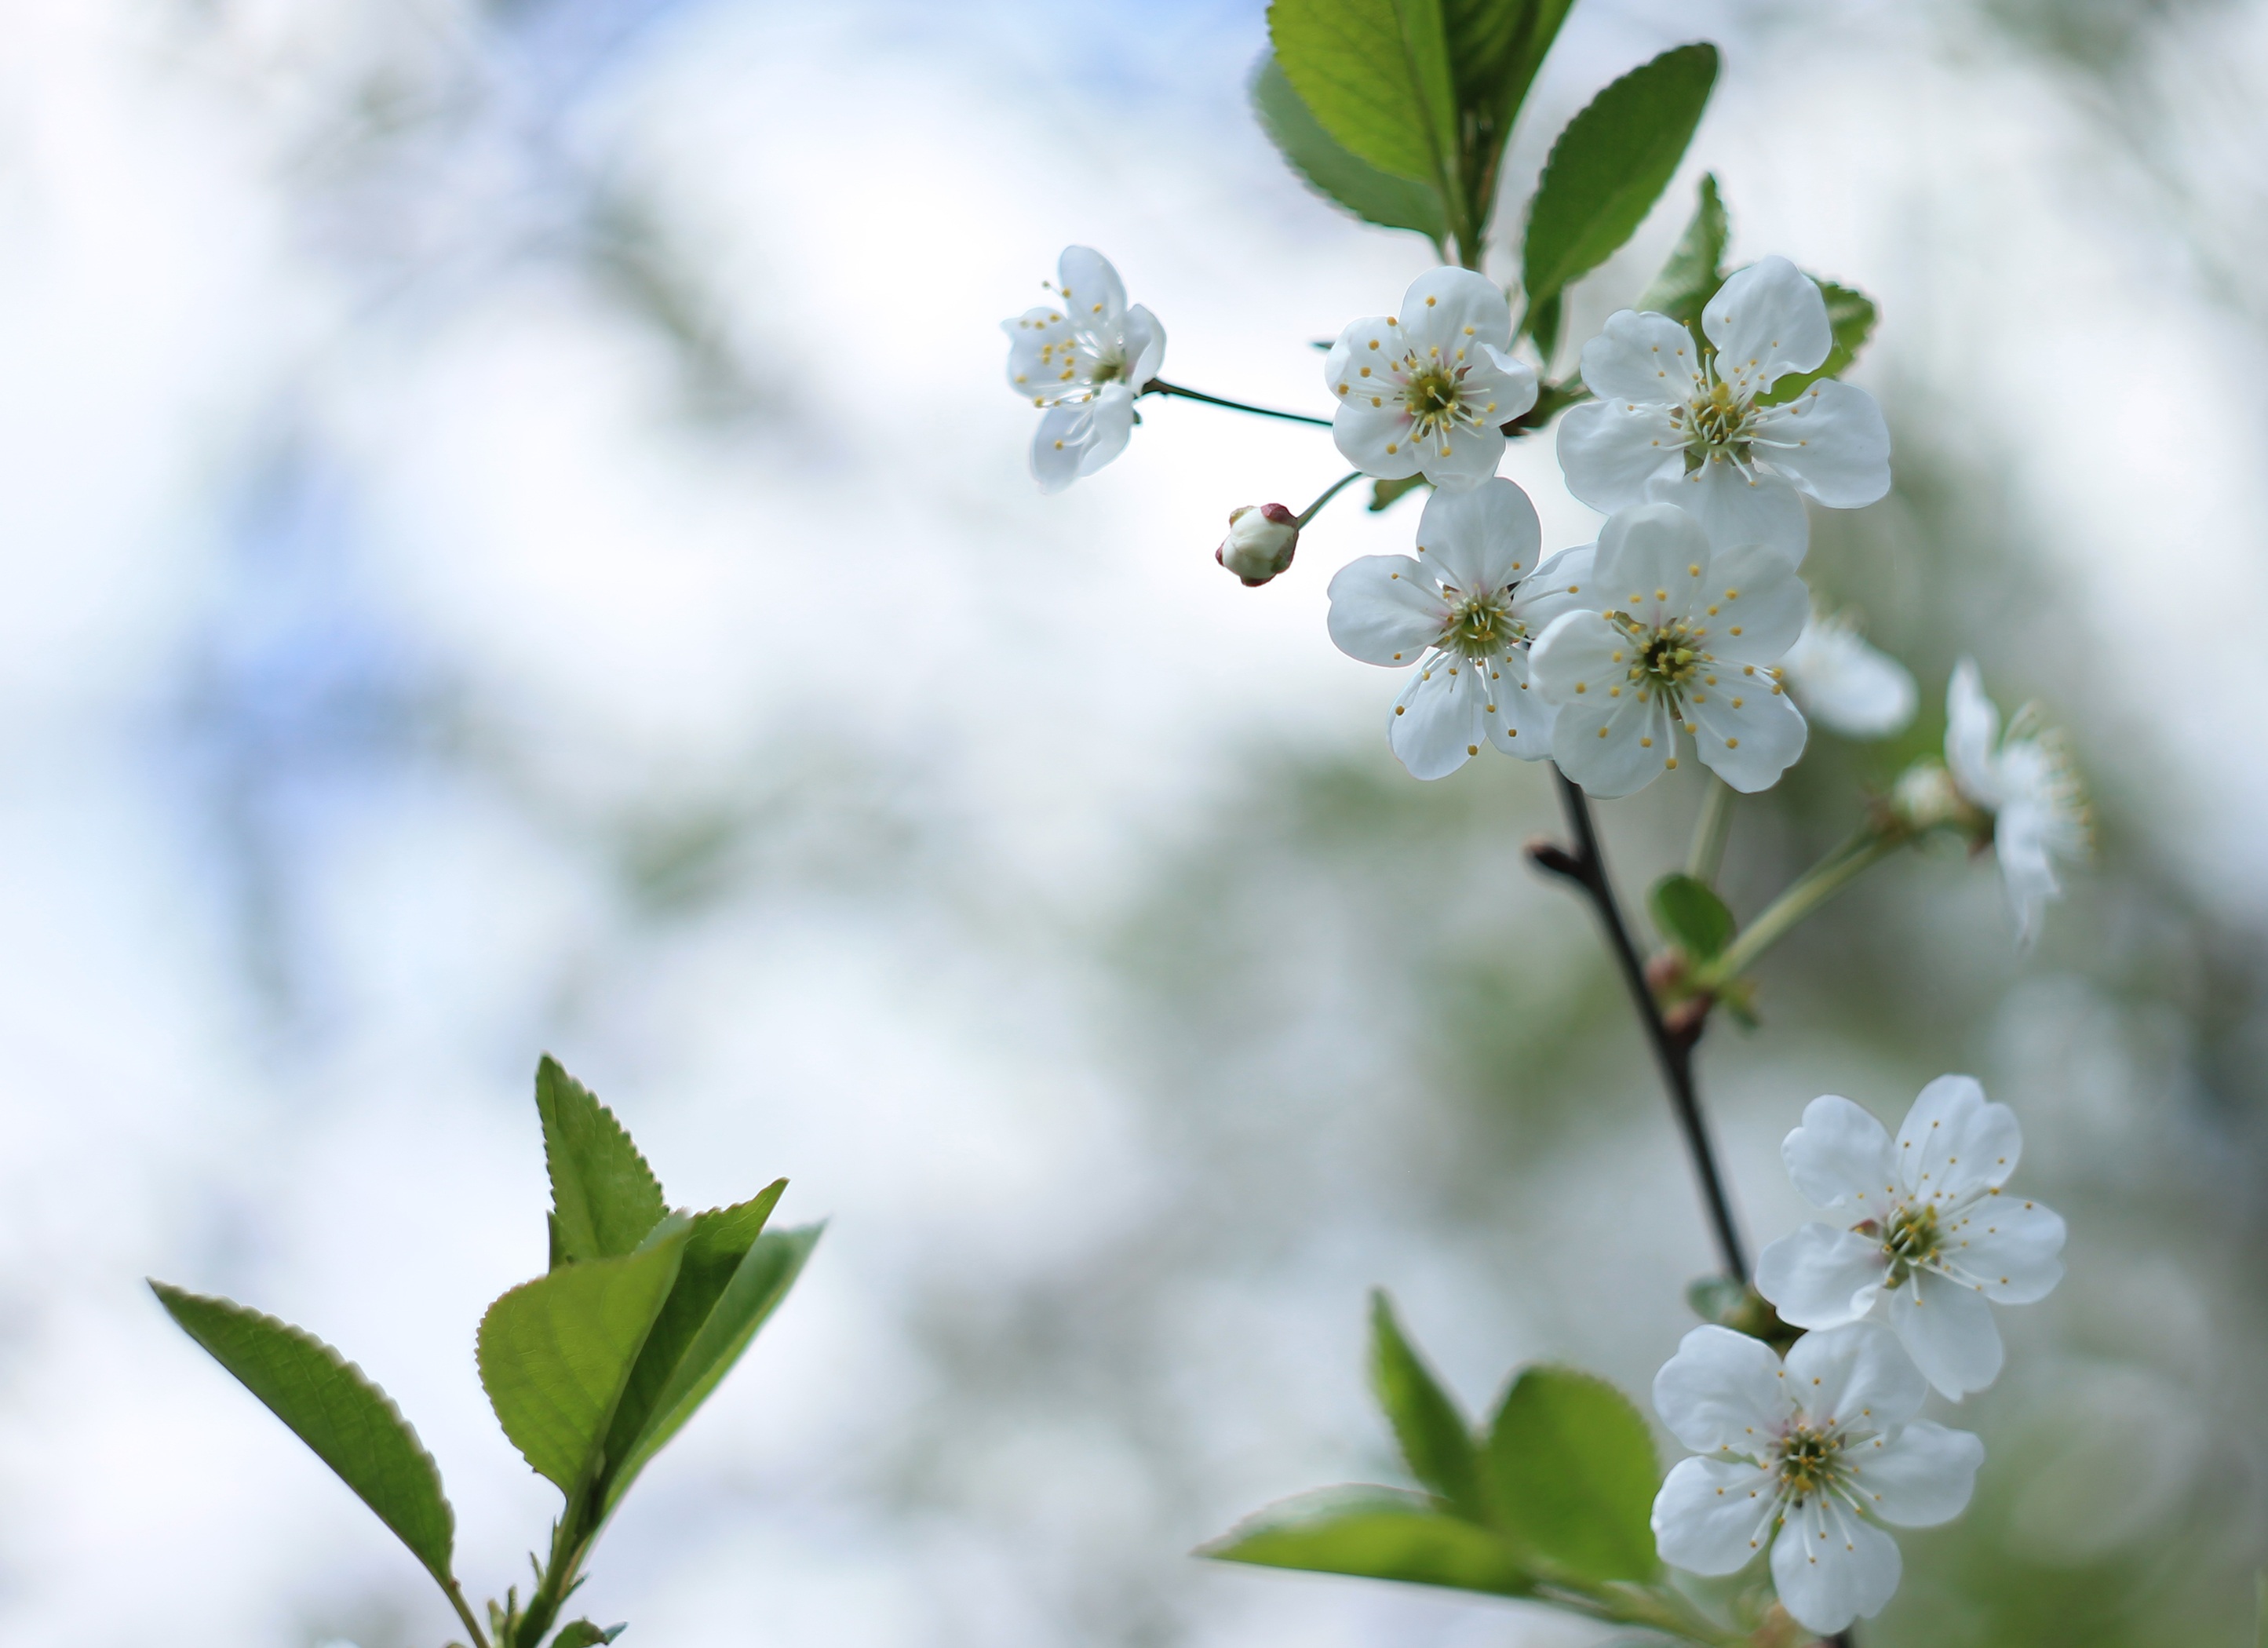
landscape, tree, nature, outdoor, branch, blossom, plant, white, fruit, leaf, flower, bloom, view, foliage, food, spring, green, produce, natural, park, botany, flora, season, ecology, wildflower, close up, crown, leaves, background, shrub, branches, flowering, macro photography, flowering tree, flowering plant, cherry flowers, land plant, foliage tree